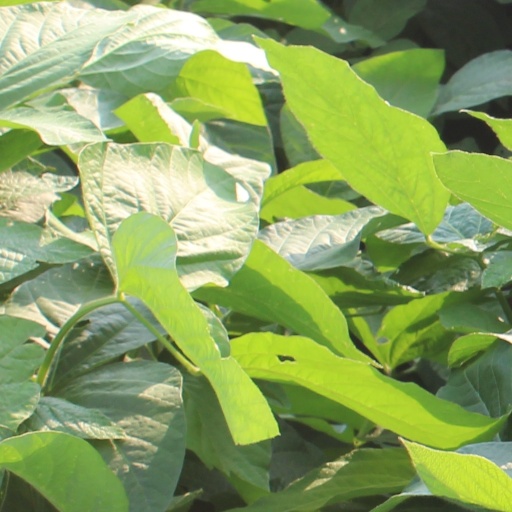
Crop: soybean